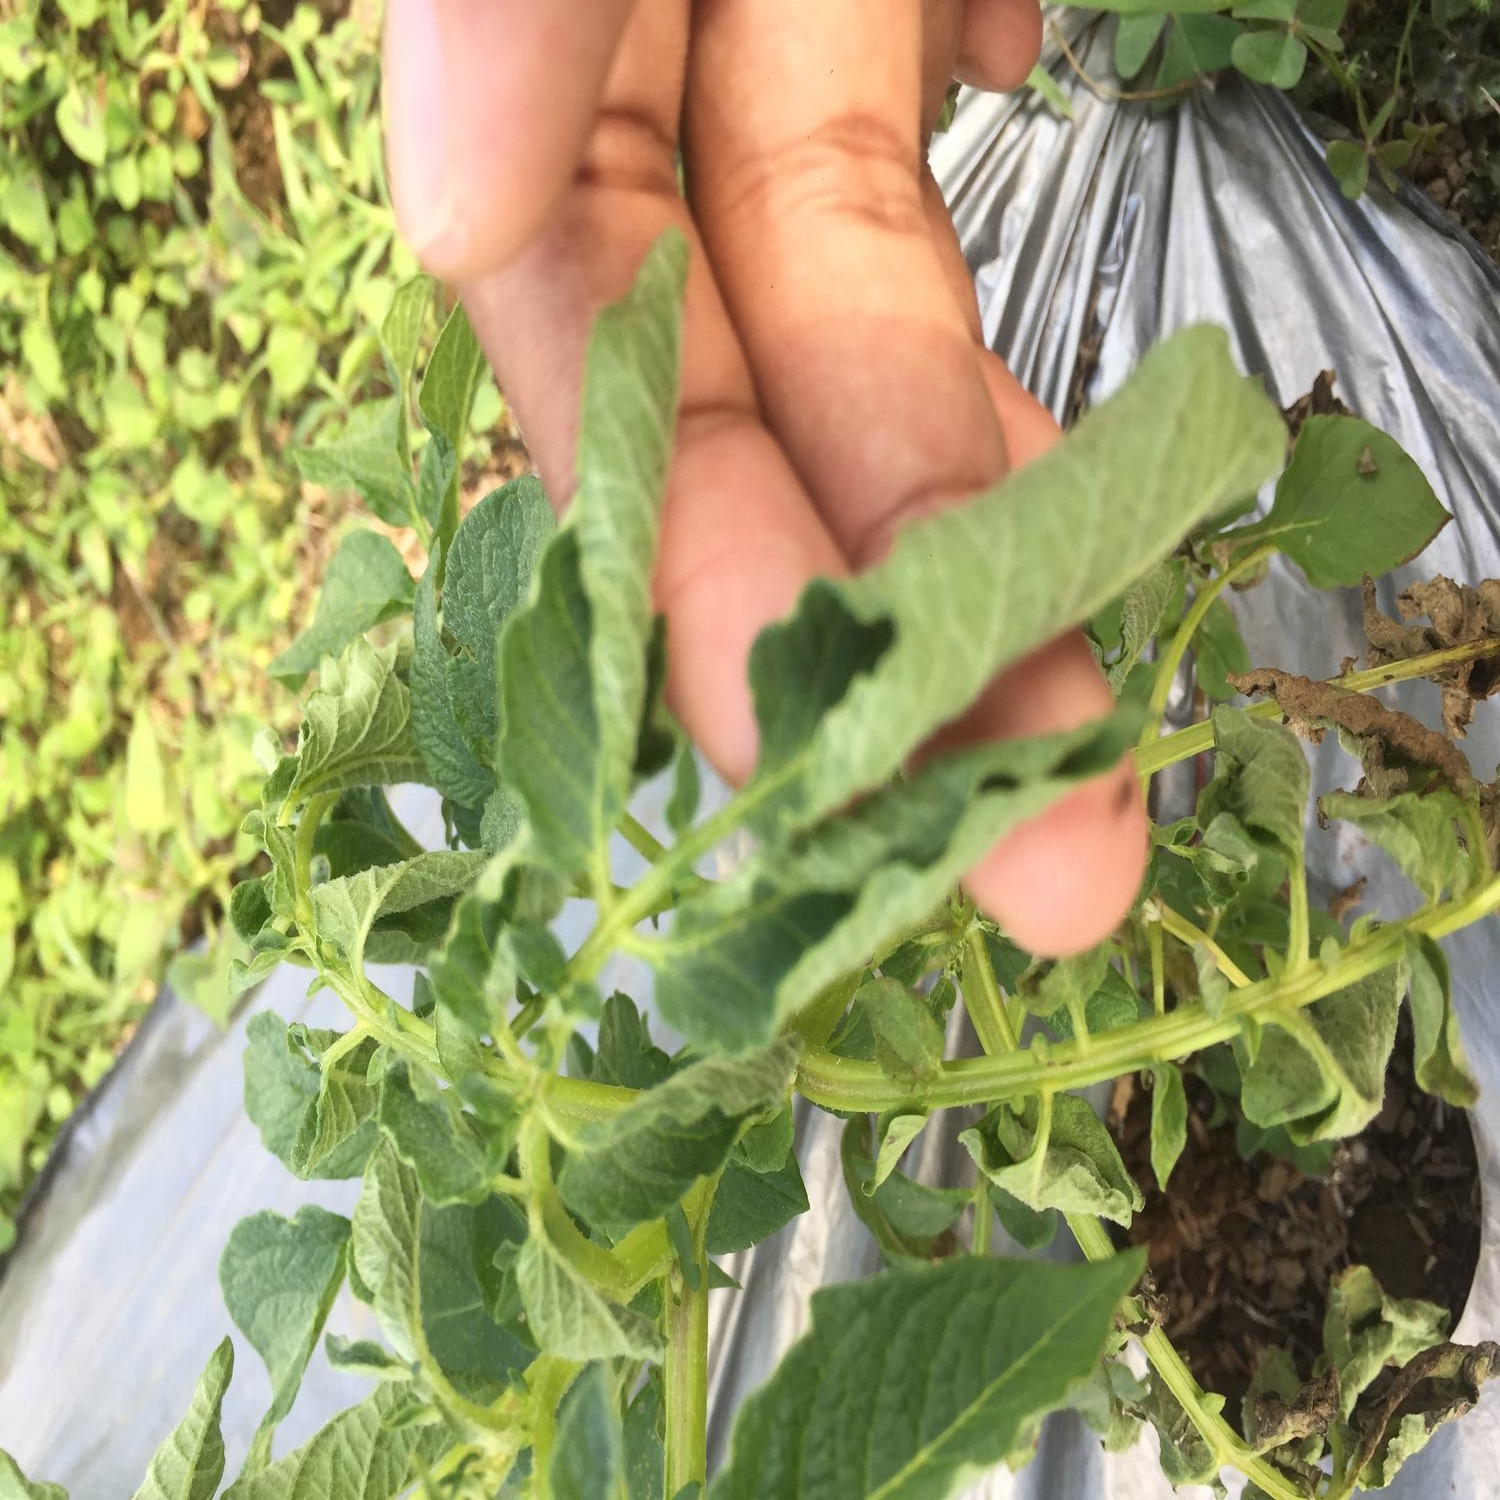
Etiqueta: Pudricion_Parda